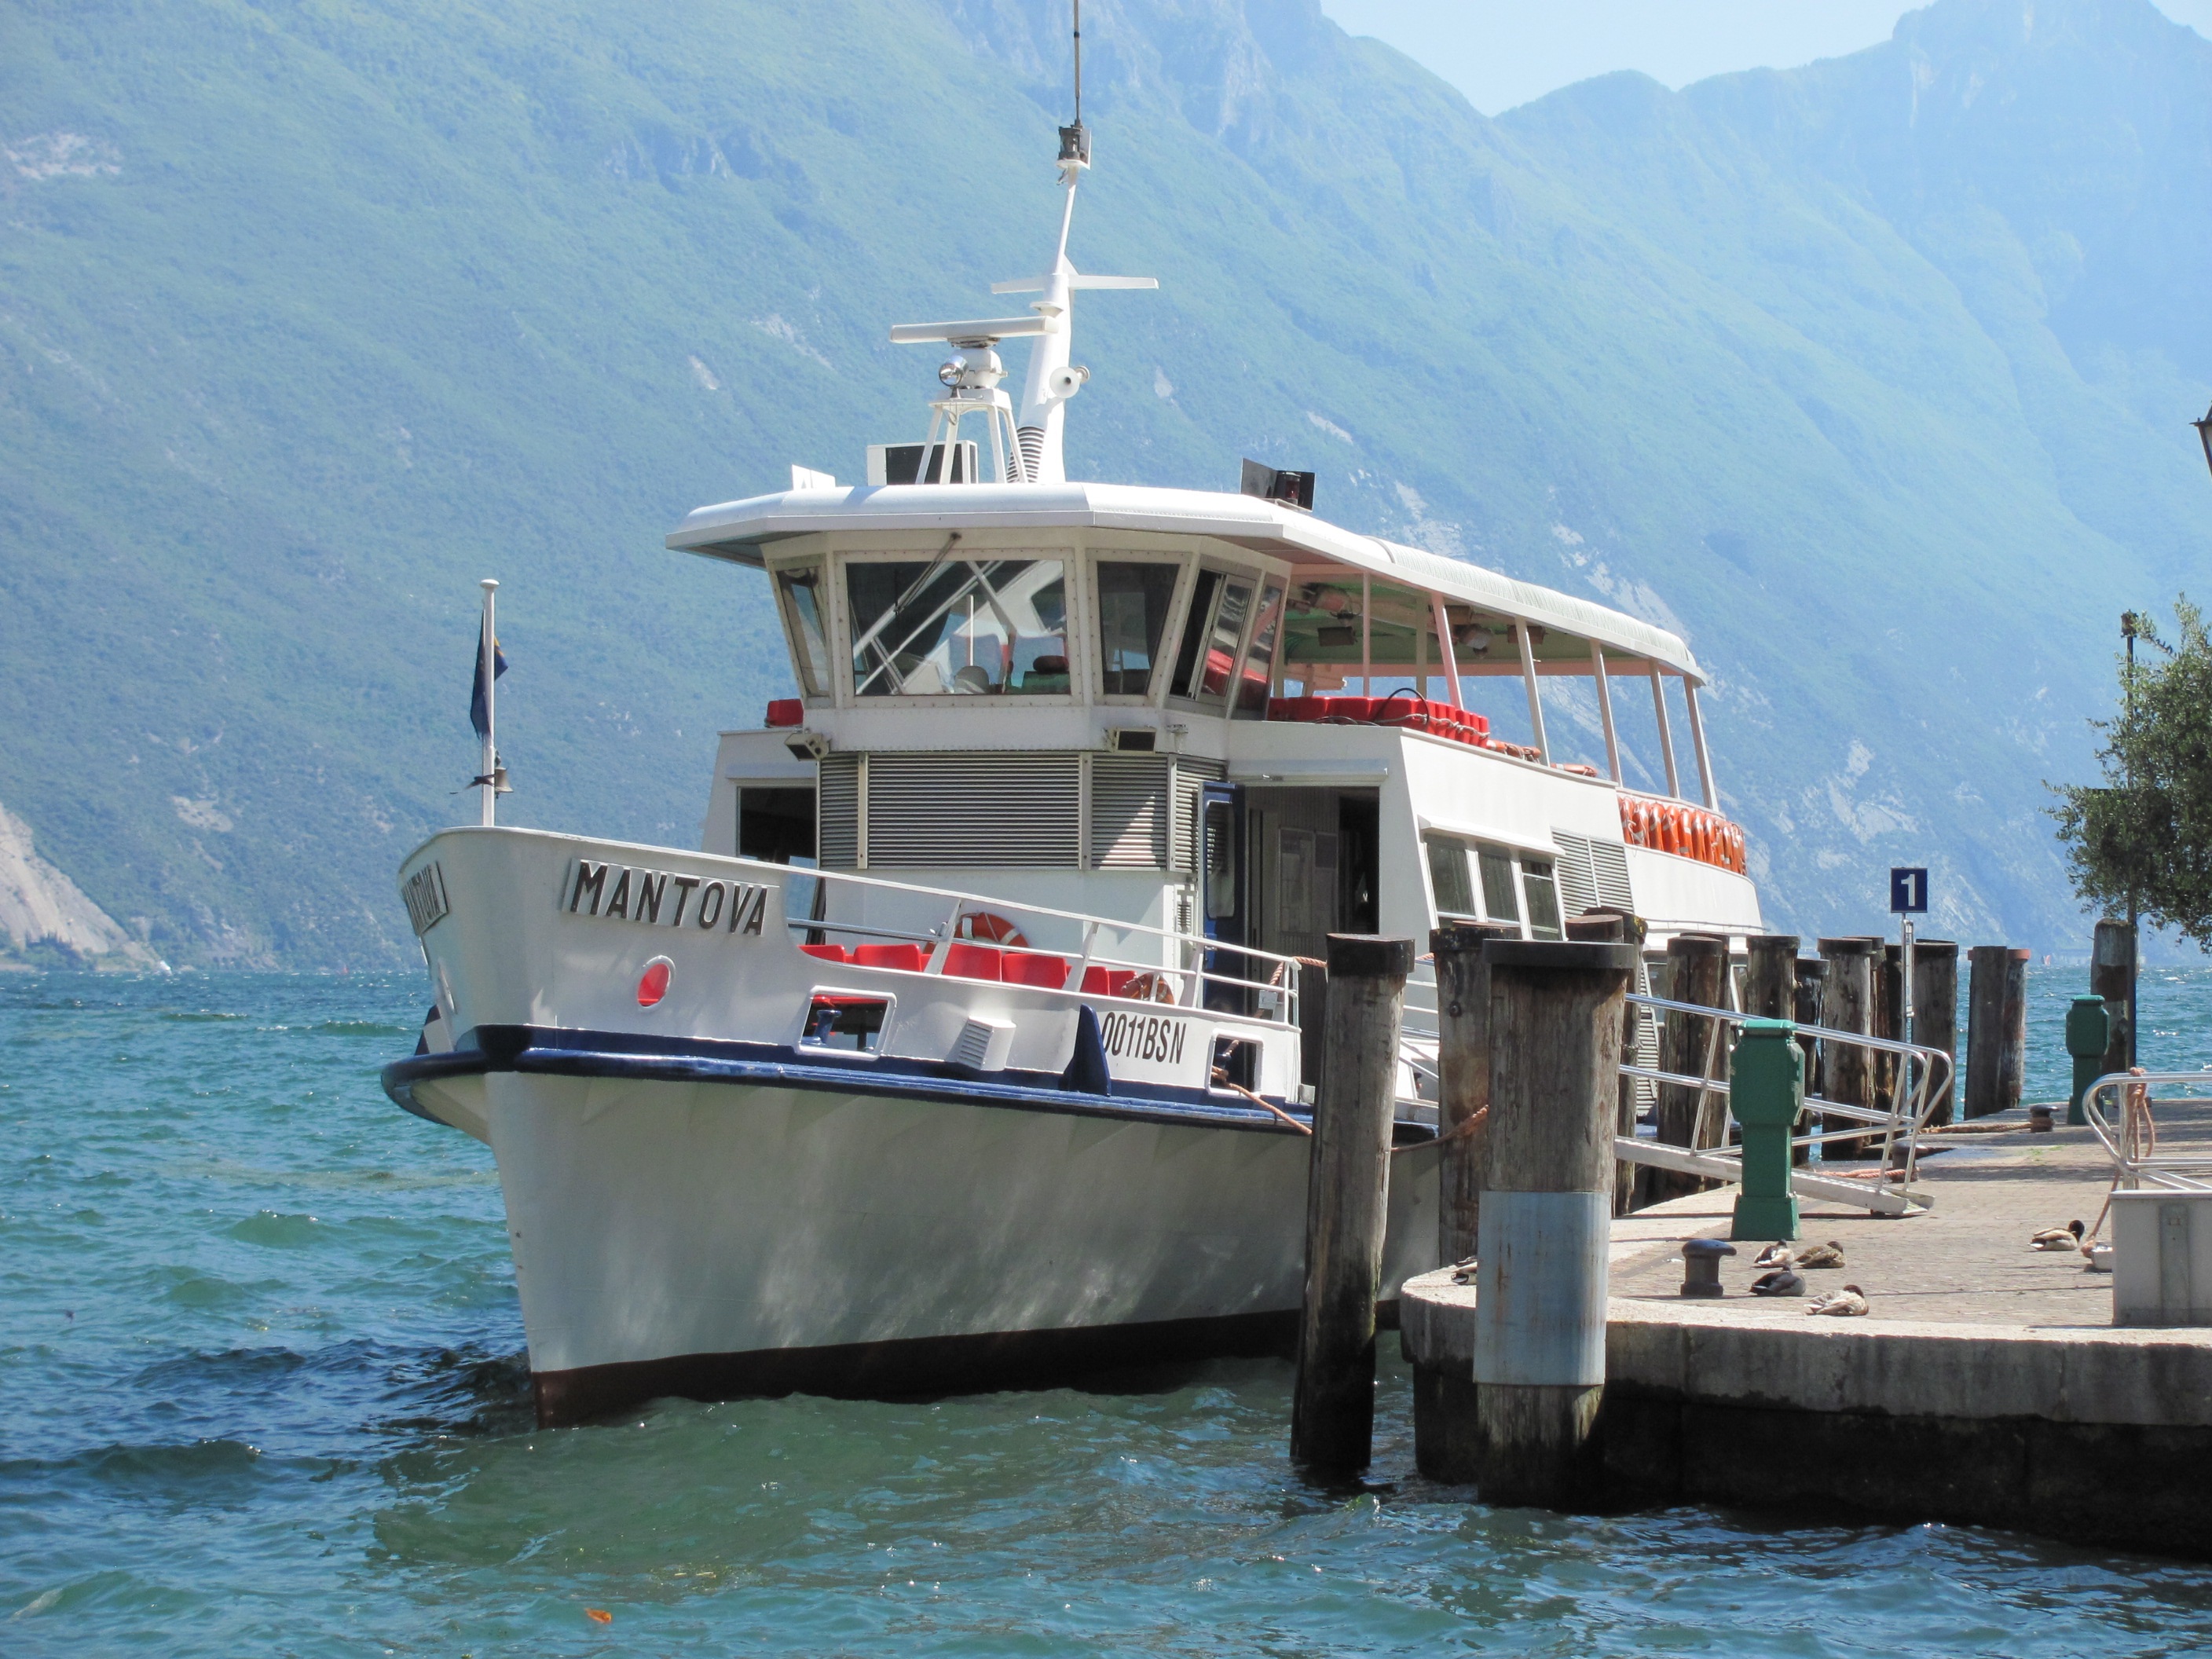
sea, coast, dock, boat, lake, ship, vehicle, yacht, bay, harbor, cargo ship, ferry, boating, channel, watercraft, fishing vessel, motor ship, passenger ship, freight transport